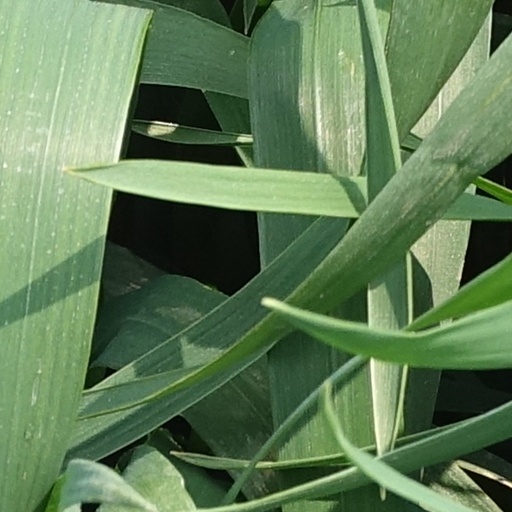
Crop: wheat